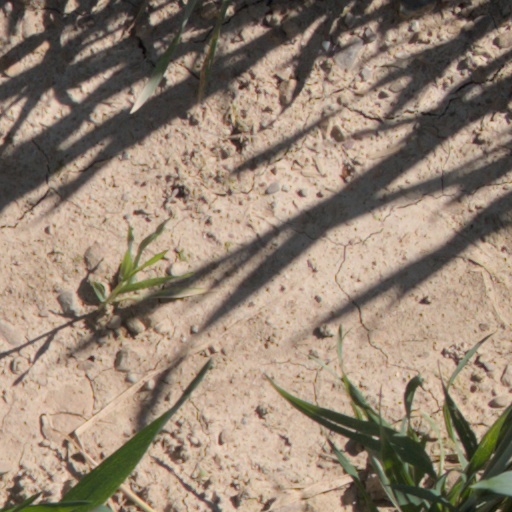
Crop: wheat